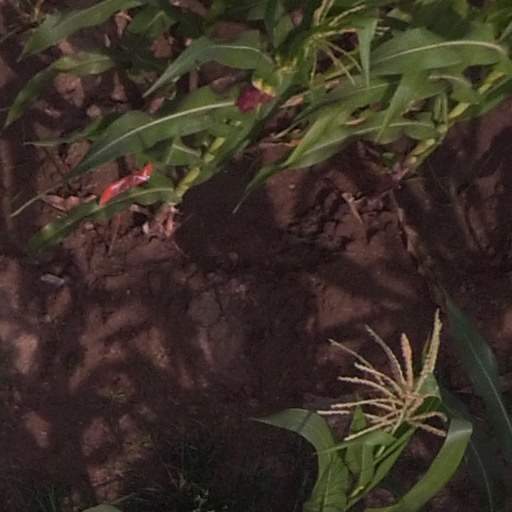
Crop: maize; corn